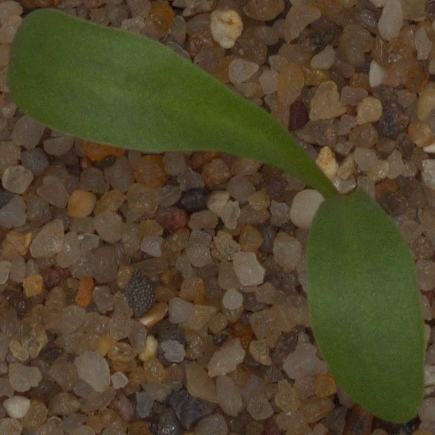
Label: sugar_beet